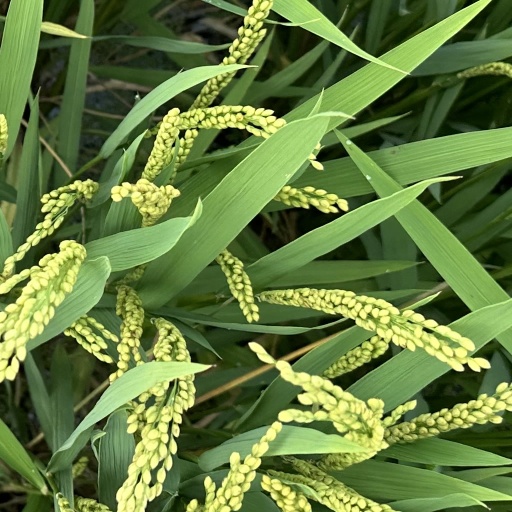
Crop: rice